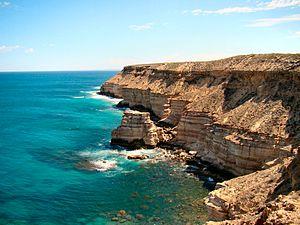
Kalbarri est une ville côtière située à 590 km au nord de Perth en Australie Occidentale. Sa population passe à 10 000 habitants en pleine saison touristique.